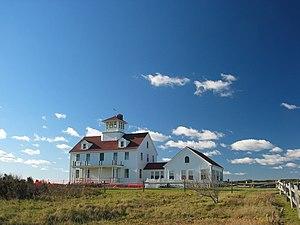
Edward Hopper, né le 22 juillet 1882 à Nyack dans l’État de New York et mort le 15 mai 1967 à New York, est un peintre et graveur américain.